Vue West End

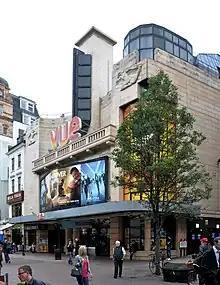
Vue West End

Vue West End is a nine-screen cinema complex in Leicester Square, London, operated by Vue Cinemas. The multiplex was constructed in 1993 on the site of what was previously the Warner West End cinema.